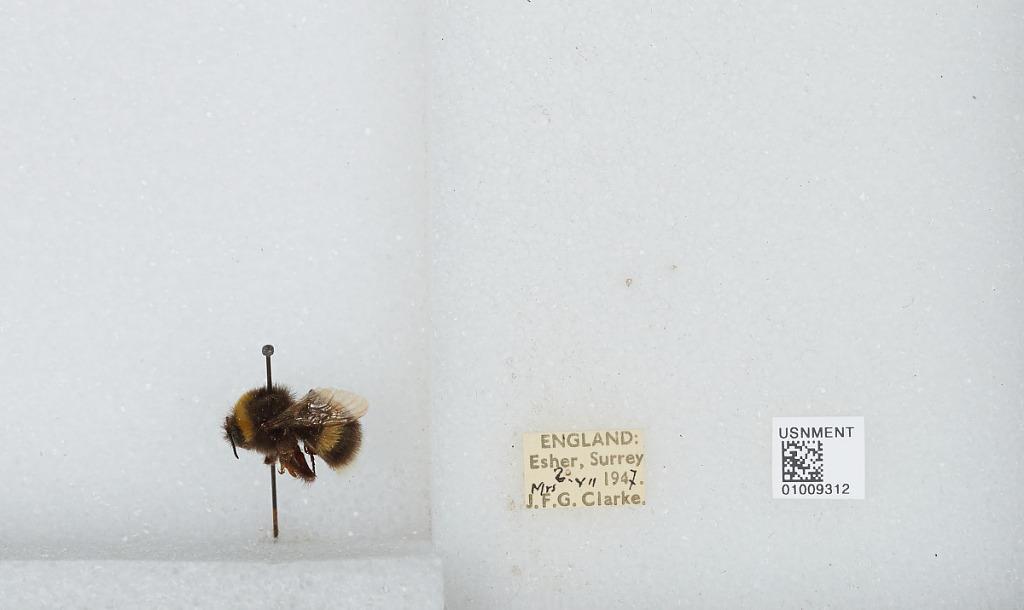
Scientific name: Bombus (Bombus) lucorum (Linnaeus)
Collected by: J. Clarke
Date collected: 1947-7-2
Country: United Kingdom
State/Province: England
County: Surrey
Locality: Esher
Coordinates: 51.3691, -0.365